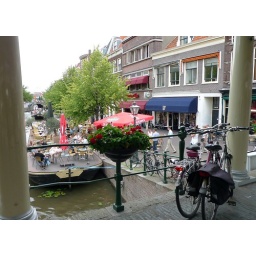
shiny pillars on the corn bridge in the centre of leiden, the netherlands